Early world maps

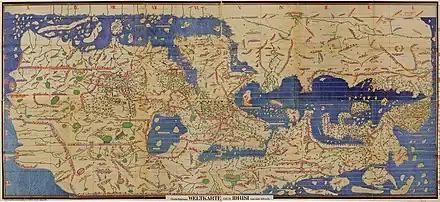
Original "Tabula Rogeriana" (1154) with south up.

Beatus of Liébana (c. 730–798) was an Asturian monk and theologian. He corresponded with Alcuin, and took part in the Adoptionist controversy, criticizing the views of Felix of Urgel and Elipandus of Toledo. He is best remembered today as the author of his "Commentary on the Apocalypse", published in 776. An illustrated manuscript known as the Saint-Sever Beatus, featuring the "Commentary", was produced around 1050 at the Abbey of Saint-Sever, Aquitaine, France. It contains one of the oldest Christian world maps as an illustration of the "Commentary". Although the original manuscript and map has not survived, copies of the map survive in several of the extant manuscripts.